Gayakudu

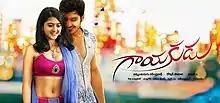
Film poster

Gayakudu is a 2015 Indian Telugu language romantic drama film directed by Kamal G and produced by Jammalamadu Ravindranath. The film stars Ali Reza and Shriya Sharma. The film's music was composed by Roshan Salur and the film was released on 20 February 2015.